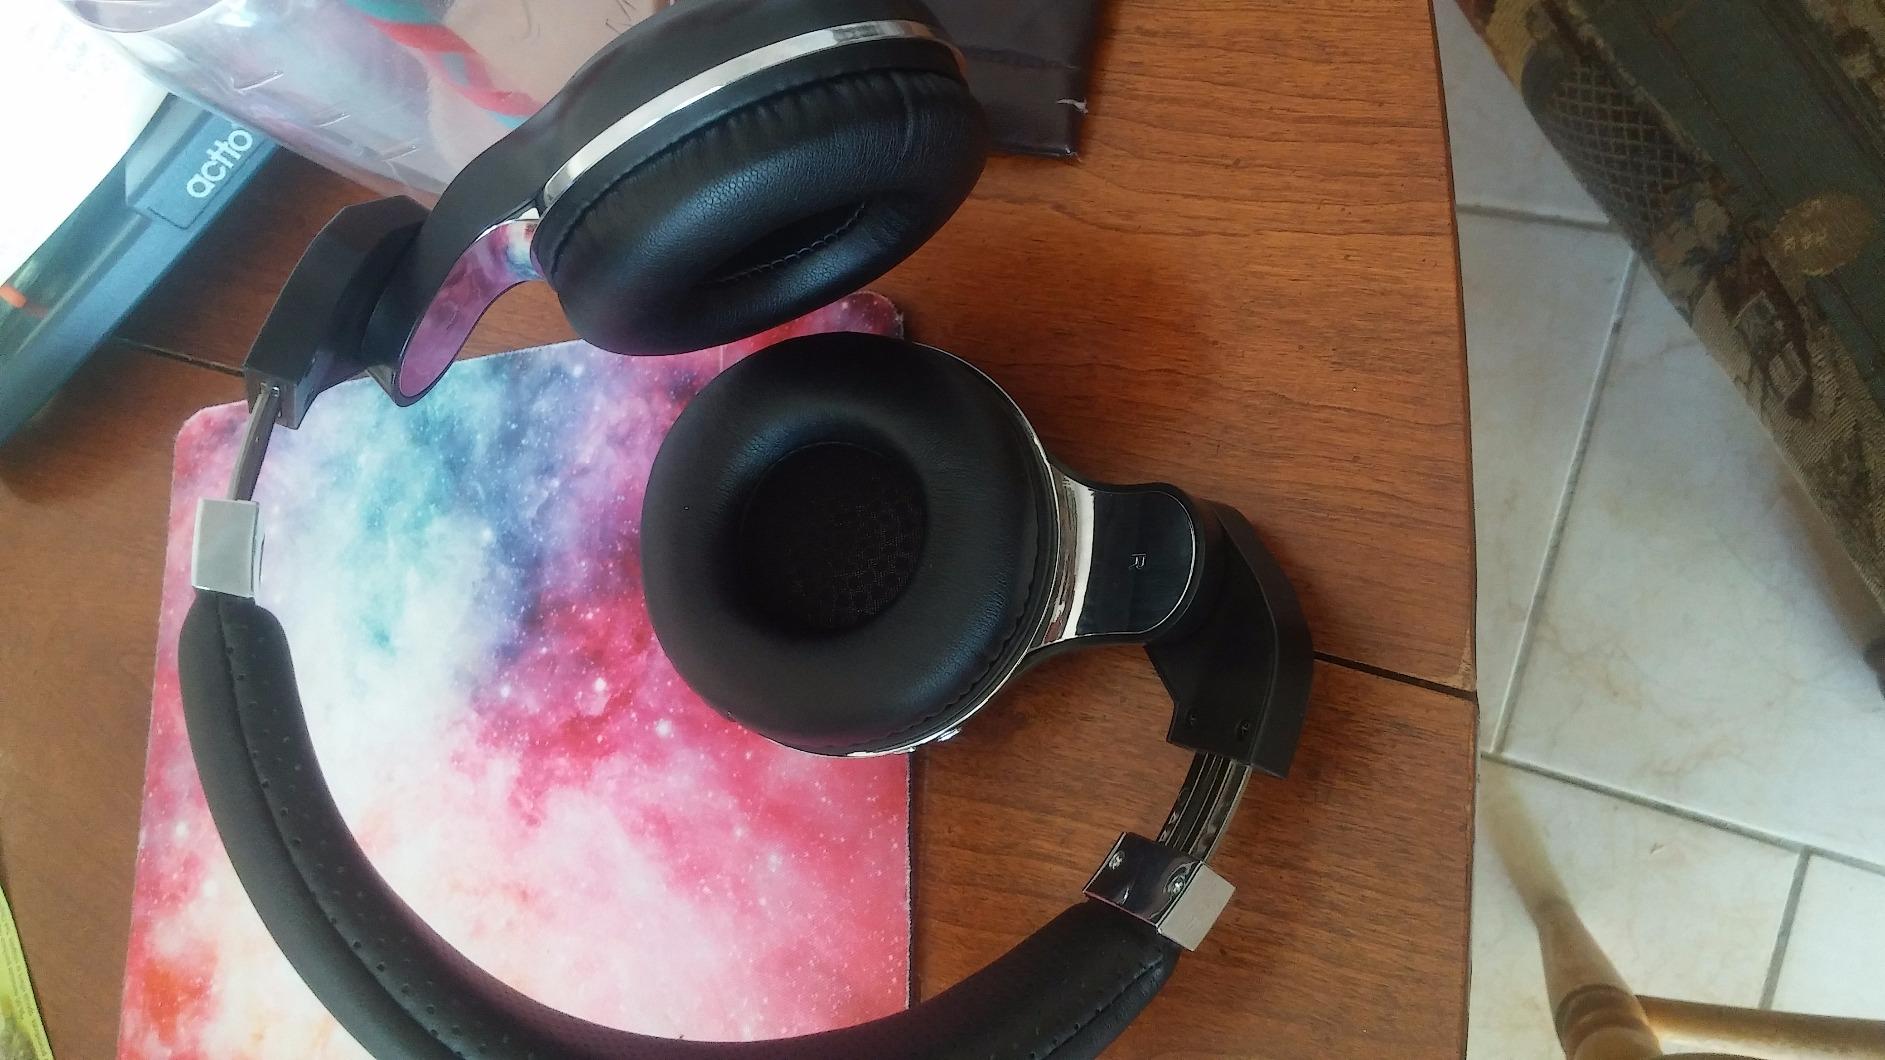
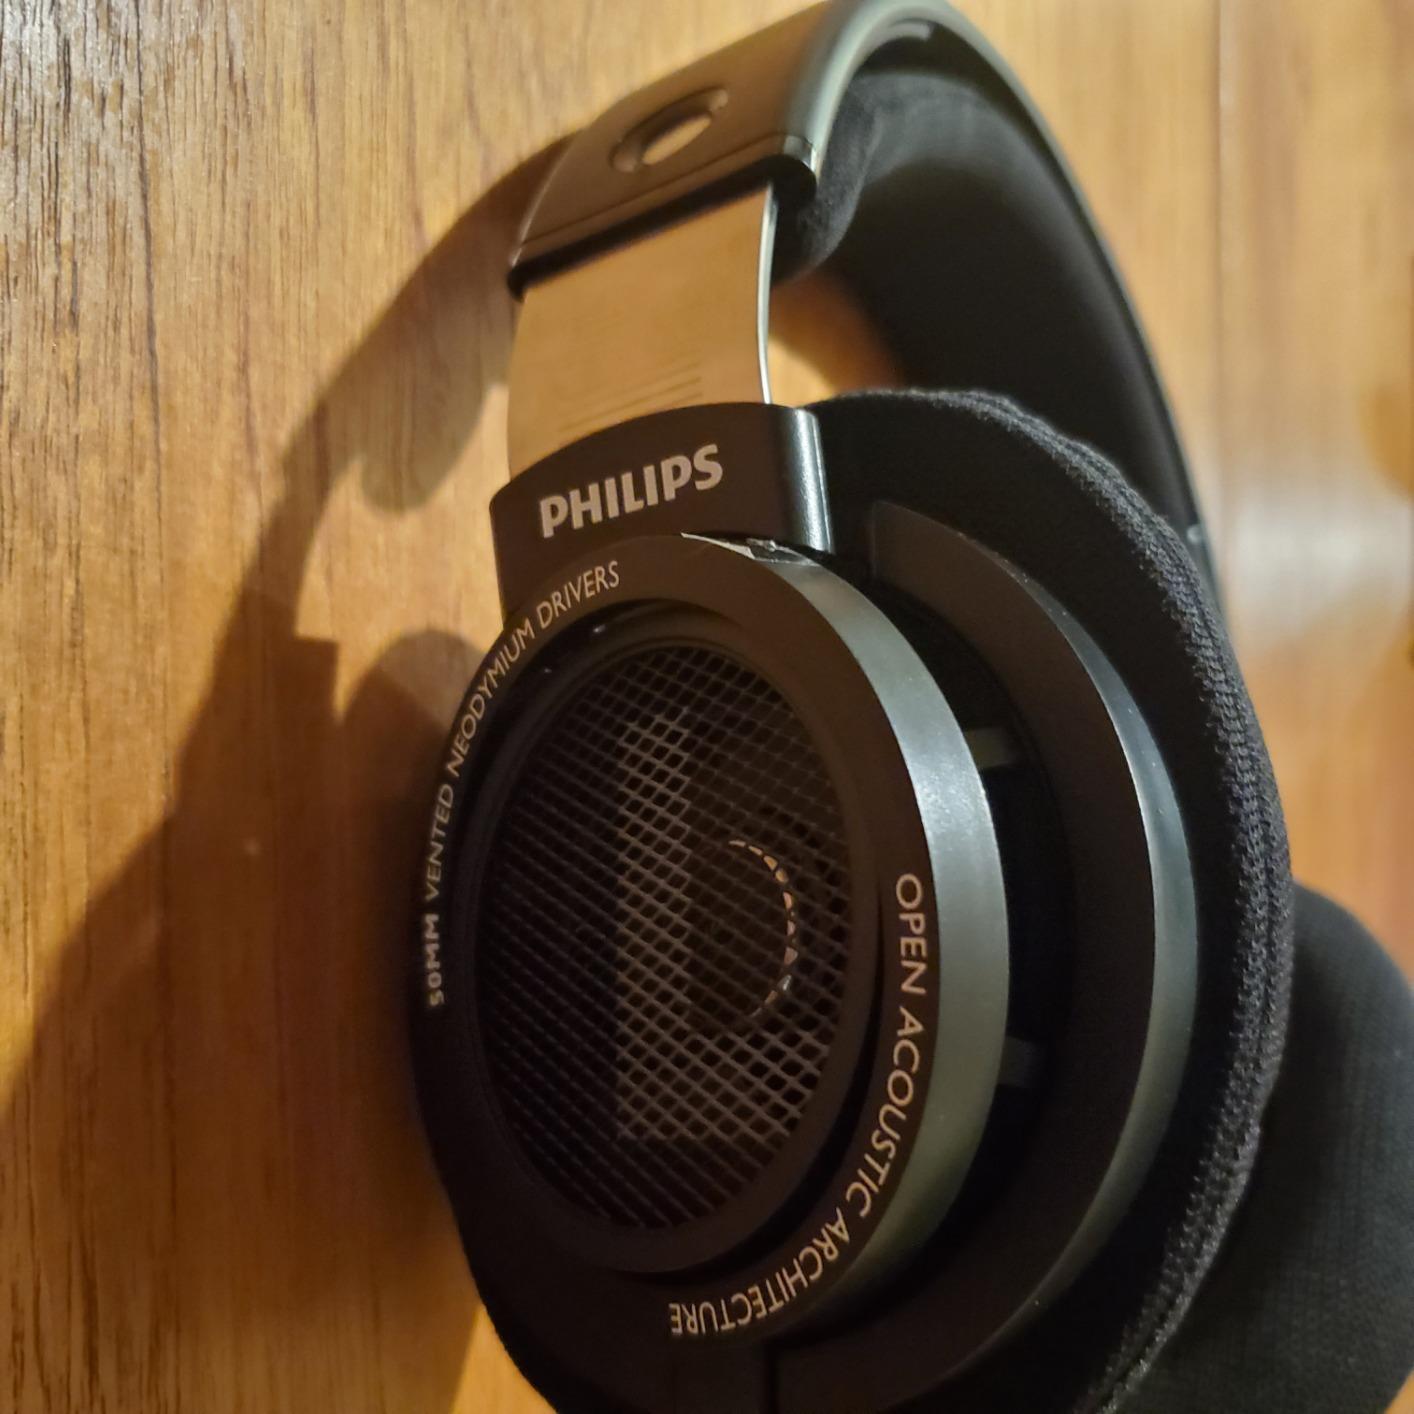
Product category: headphones
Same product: no